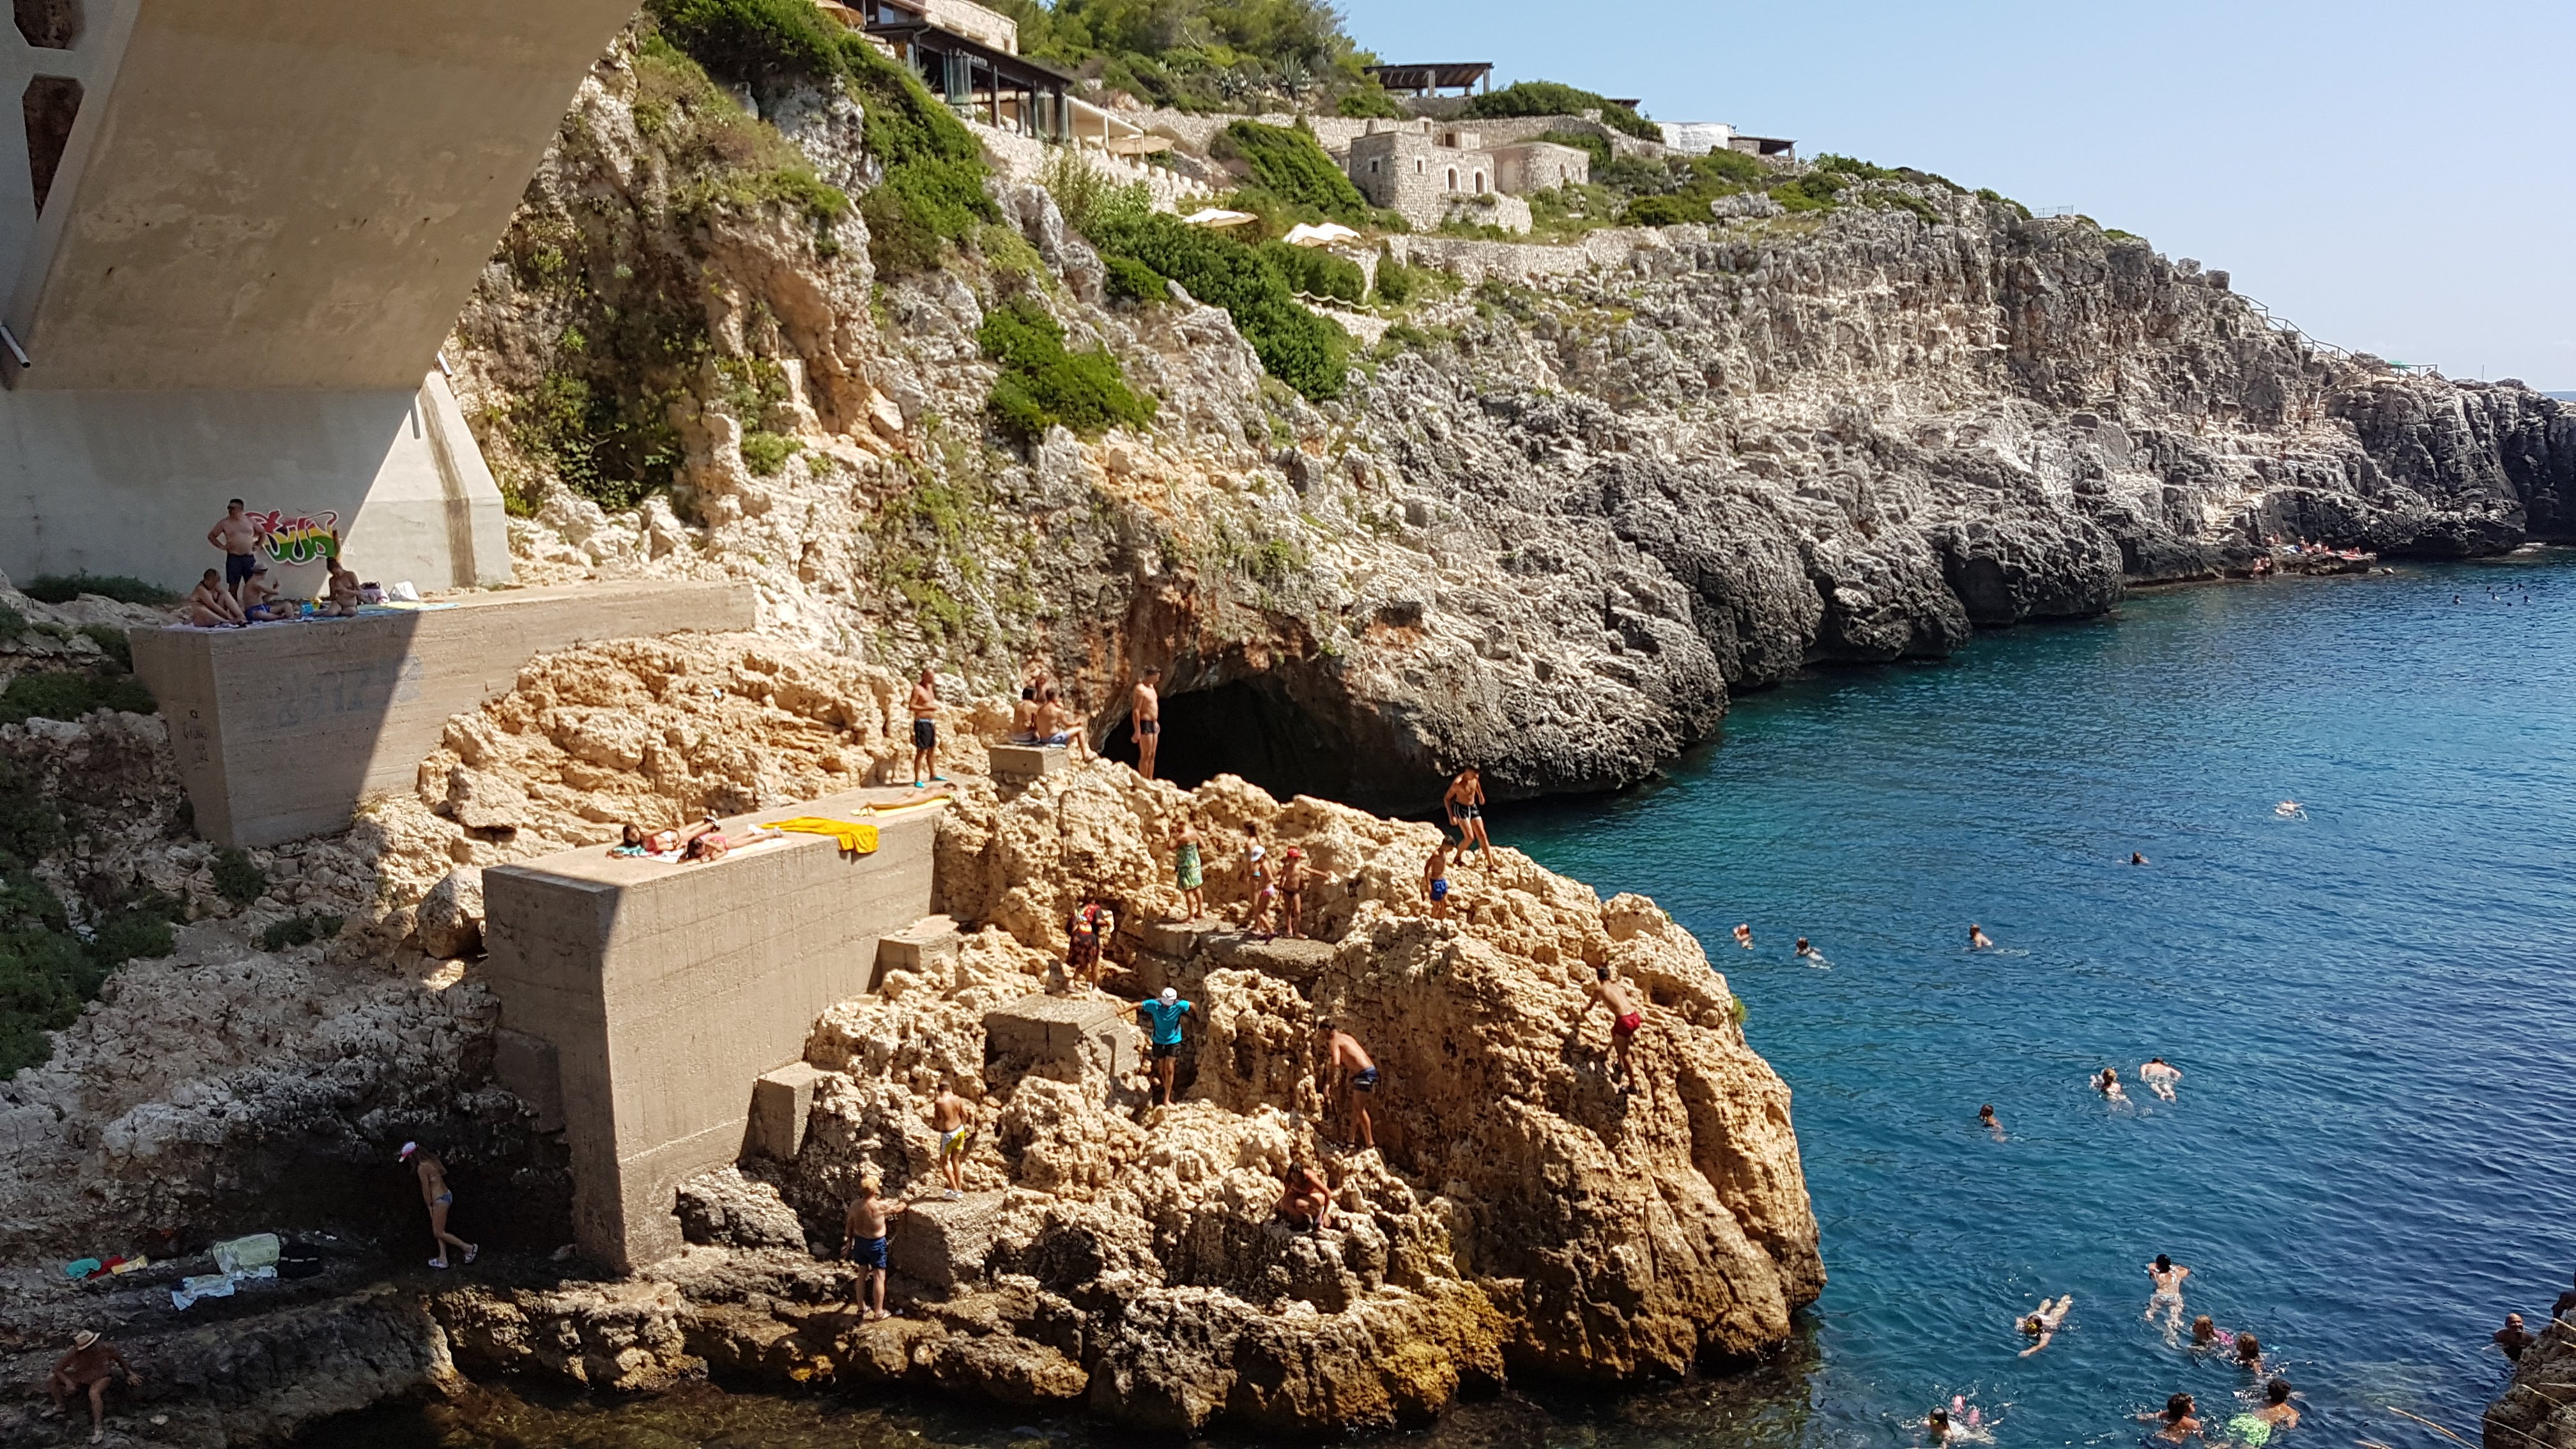
natural, coast, rock, sea, promontory, klippe, cliff, coastal and oceanic landforms, cape, tourism, formation, outcrop, bedrock